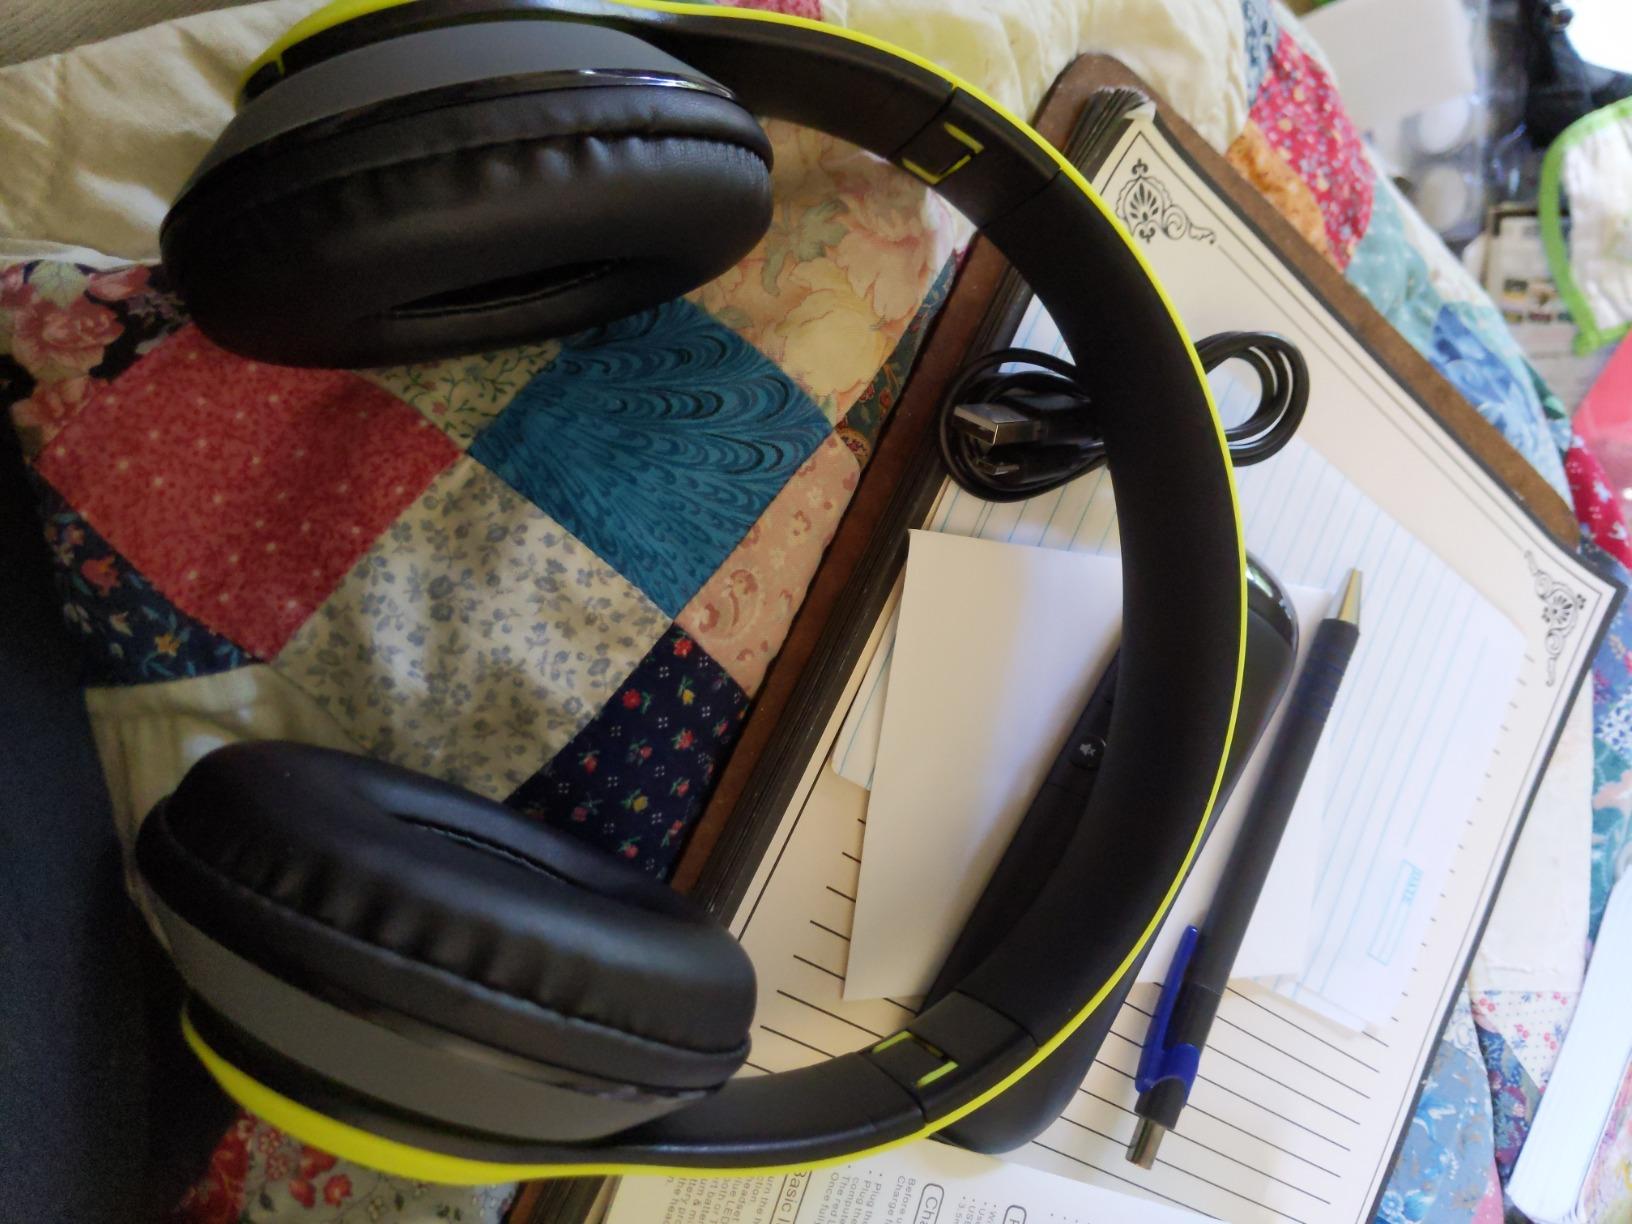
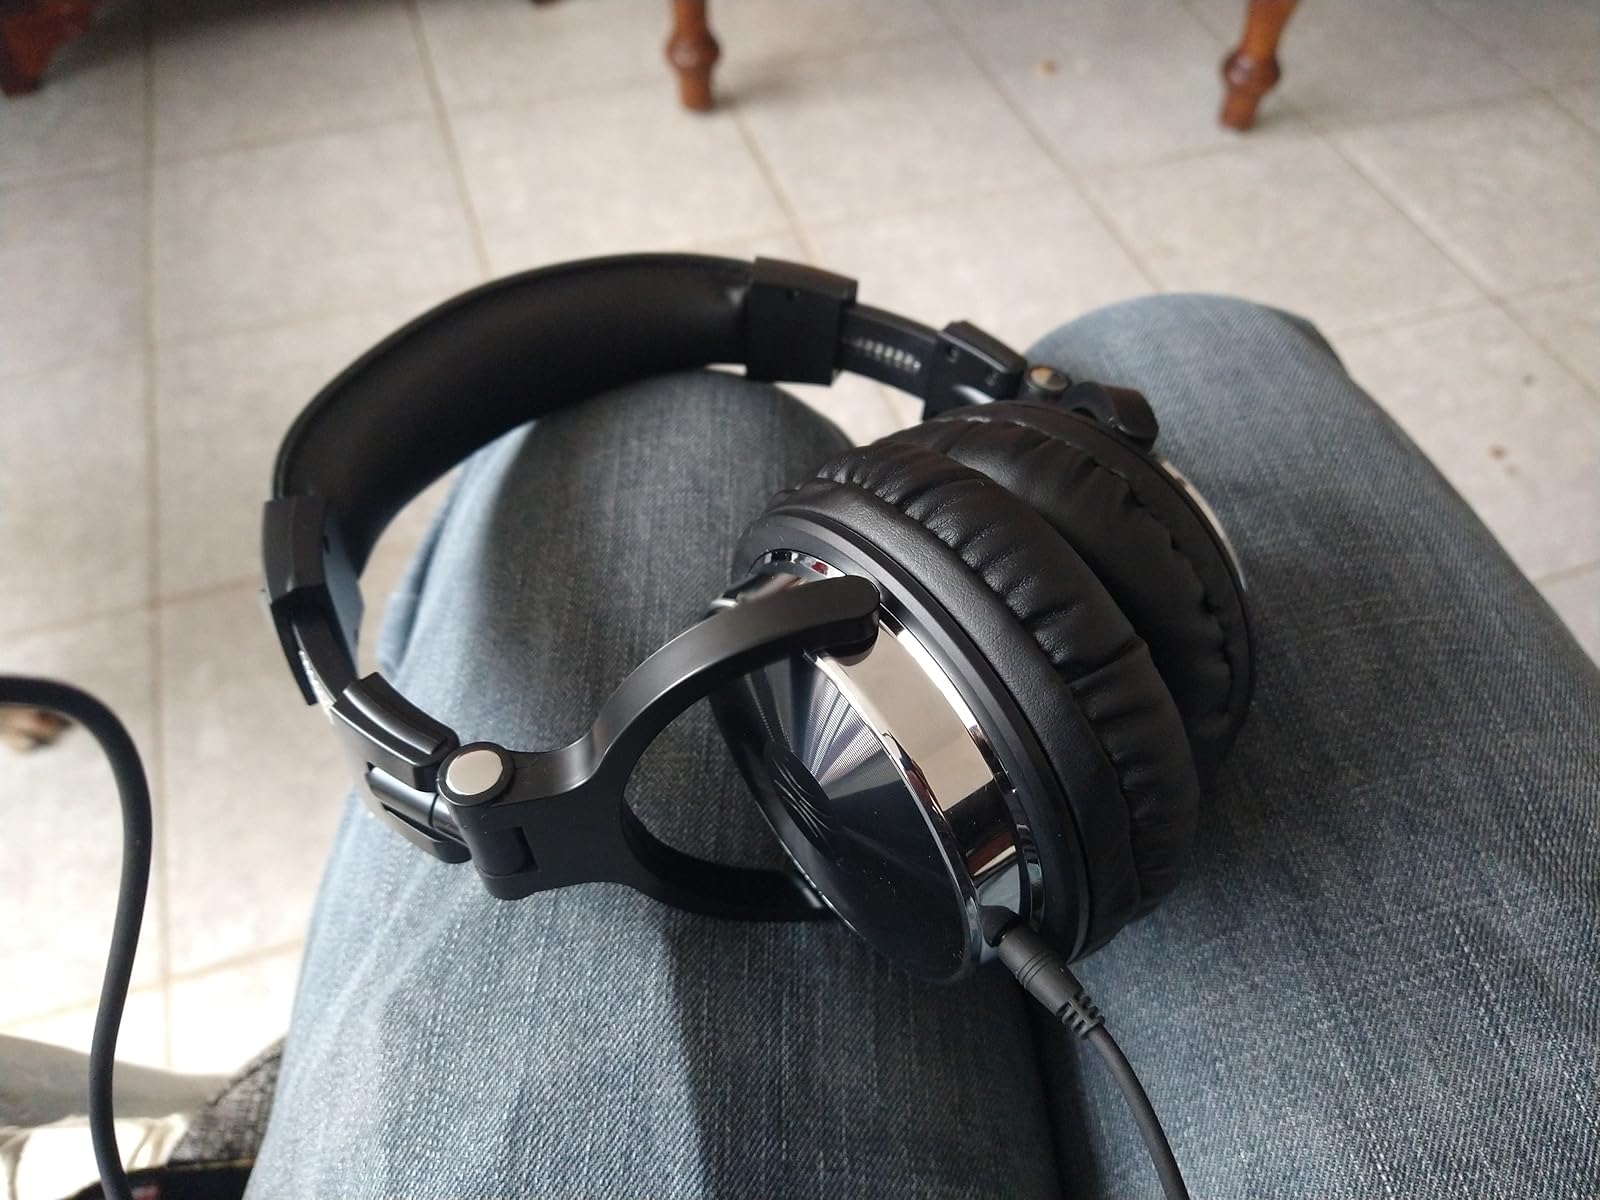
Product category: headphones
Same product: no